Maharashtra State Film Award for Best Actress

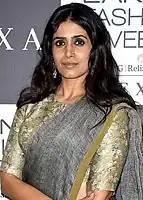
The 2021 recipient: Sonali Kulkarni for "Ticha Shahar Hona"

The Maharashtra State Film Award for Best Actress is an award, begun in 1962, presented annually at the Maharashtra State Film Awards of India to an actor for best performance in a Marathi cinema. The awardees are decided by a jury constituted every year. They are announced by the Minister for Cultural Affairs and are presented by the Chief Minister.